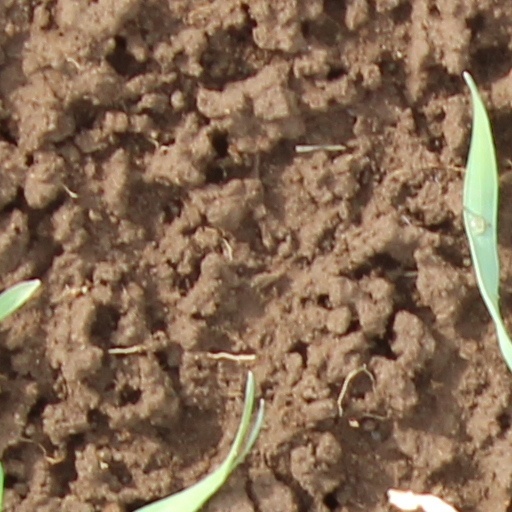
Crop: wheat